Georg von Boisman

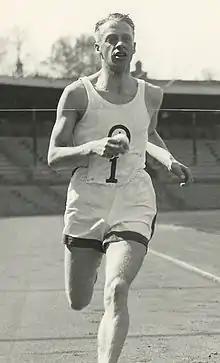

Georg Tage Eugen von Boisman (12 August 1910 – 4 April 1985) was a Swedish modern pentathlete. He competed at the 1936 Summer Olympics and finished tenth.